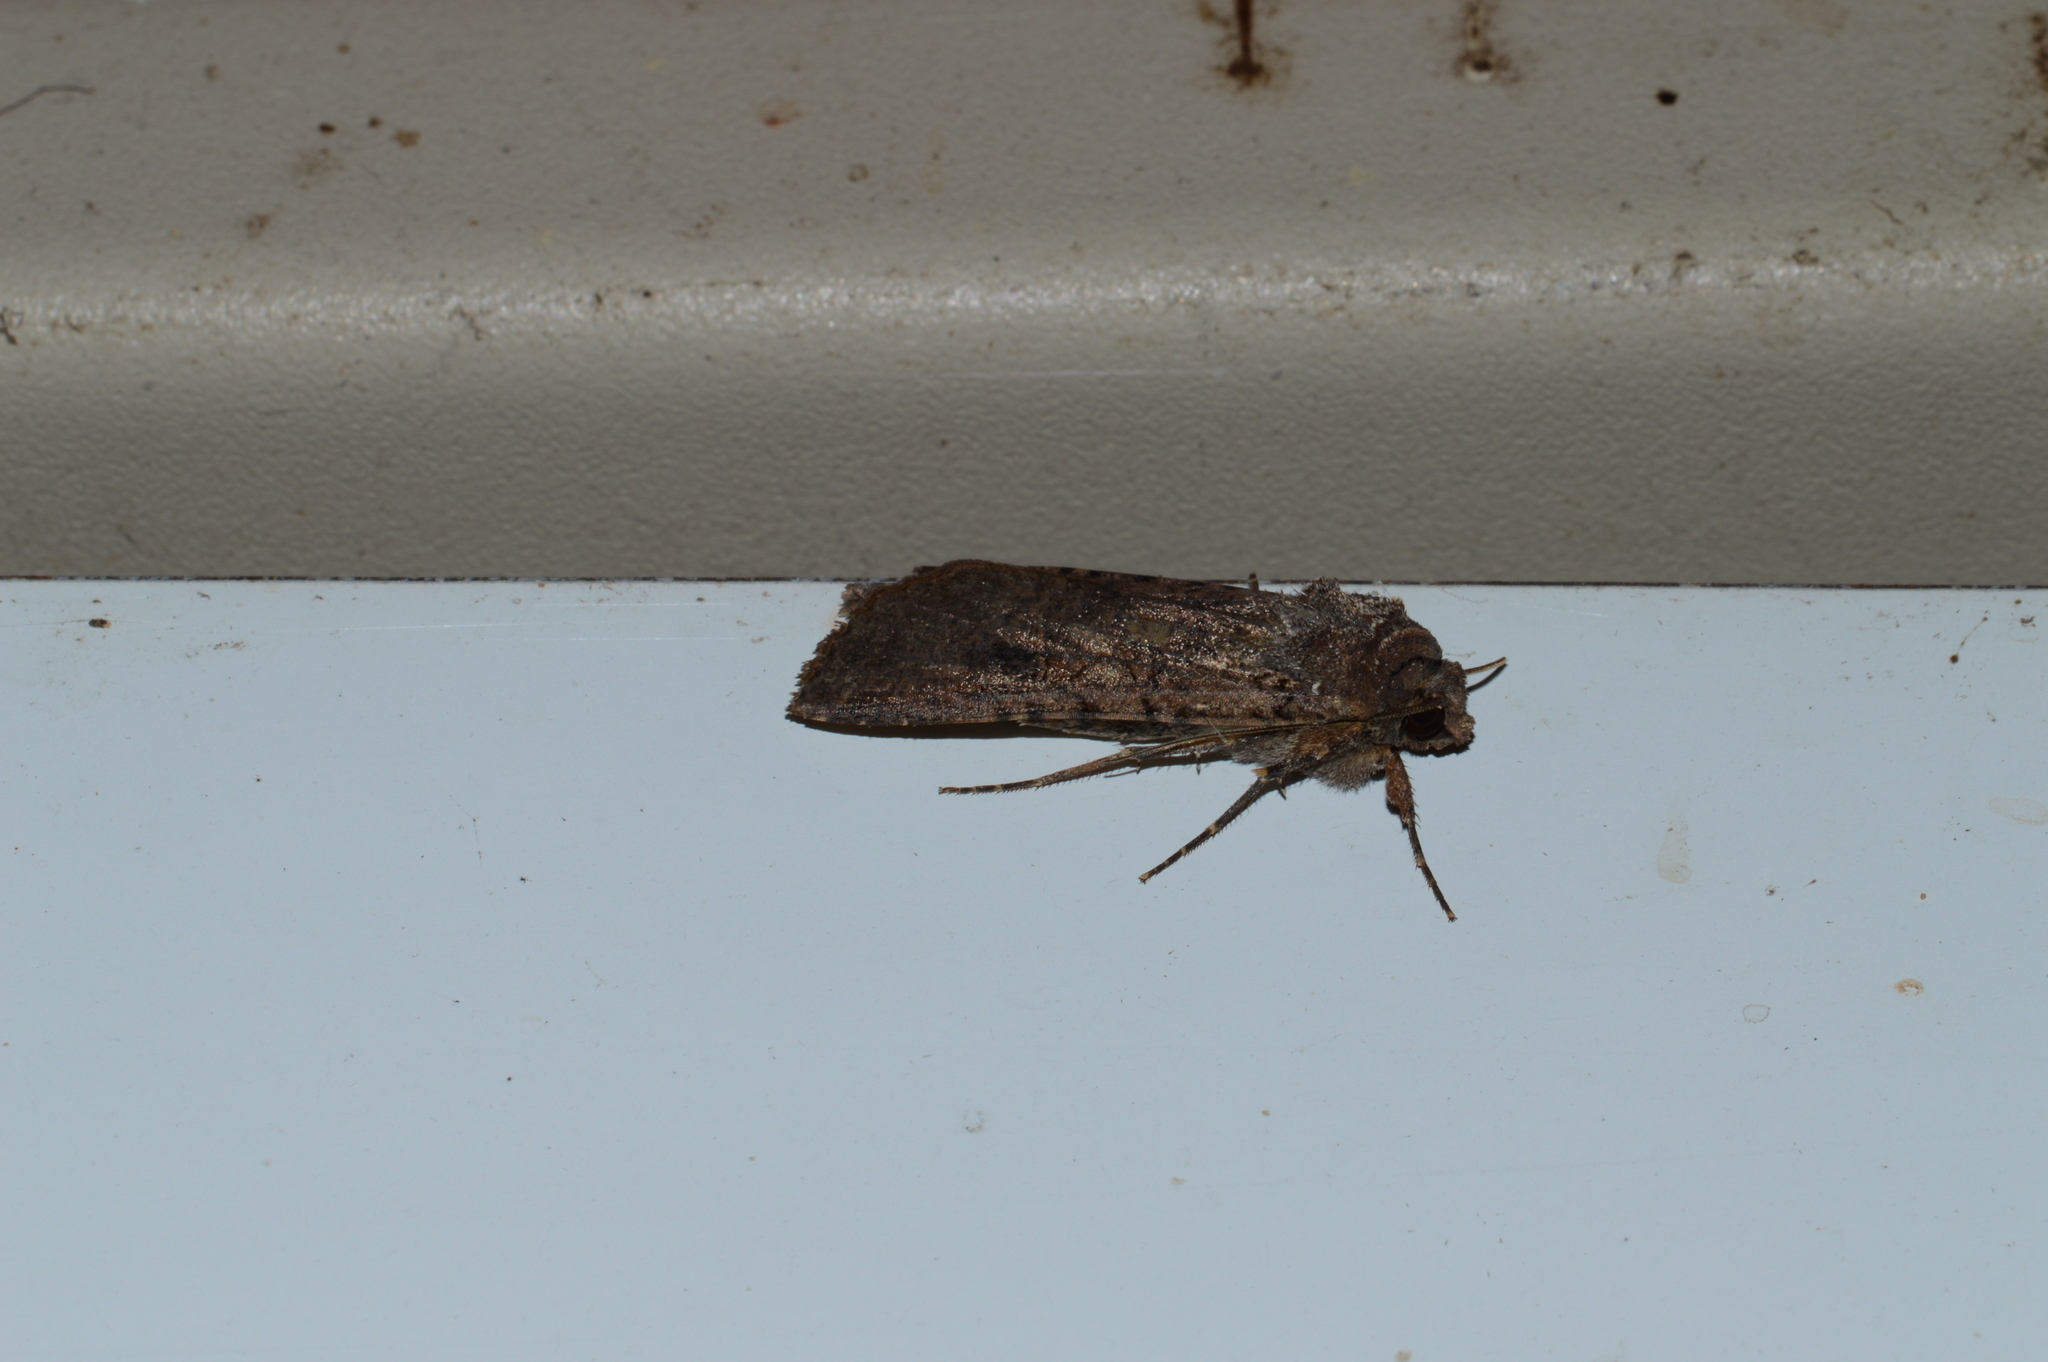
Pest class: cutworms